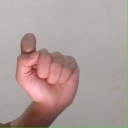
अक्षर: घ